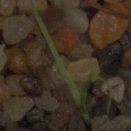
Label: loose_silkybent